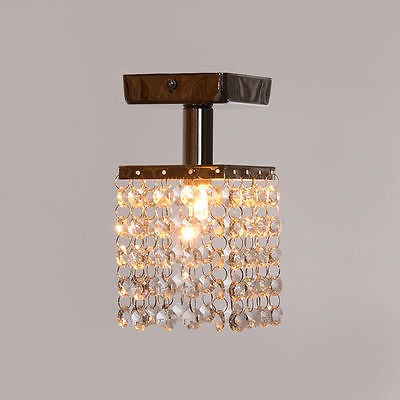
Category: lamp